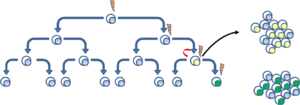
Les cellules souches cancéreuses sont des cellules cancéreuses qui possèdent des caractéristiques associées aux cellules souches normales, notamment la capacité de donner naissance aux différentes populations de cellules présentes dans une tumeur particulière. Les CSCs sont donc tumorigènes, peut-être à la différence d'autres cellules cancéreuses non tumorigènes. Les CSCs peuvent générer des tumeurs grâce aux processus d'auto-renouvellement et de différenciation des cellules souches vers l’ensemble des composants cellulaires formant la tumeur. On suppose que ces cellules persistent dans les tumeurs comme une population distincte et provoquent des rechutes et des métastases en donnant naissance à de nouvelles tumeurs. Par conséquent, le développement de thérapies spécifiques ciblées sur les CSCs permet d'espérer une amélioration de la survie et de la qualité de vie de patients atteints de cancer, en particulier pour les patients atteints de maladies métastatiques.